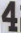
Number: 4